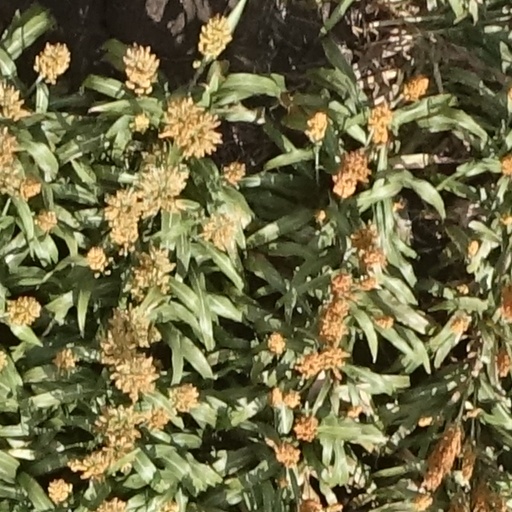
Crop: sorghum